Alice Cordelia Morse

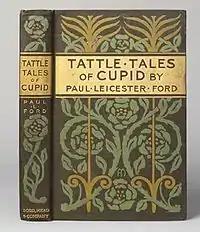
Cover design by Alice Cordelia Morse, 1898.

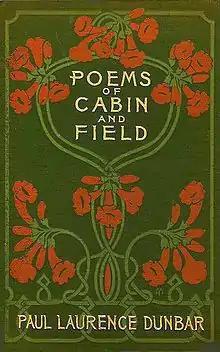
Cover design by Alice Cordelia Morse, 1900.

In the period from 1887 to 1905, Morse designed approximately eighty-one book covers, many of which were for major New York publishers such as Houghton Mifflin, Charles Scribner's Sons, Harper & Brothers, G.P. Putnam's Sons, and Dodd, Mead & Company. She designed covers for various types of books, including novels, plays, poetry, art history, travel literature, children's stories, and domestic handbooks and instructional manuals. Some of these were for famous authors, including Amelia Barr, Lafcadio Hearn, William Dean Howells, Thomas Nelson Page, and Oscar Wilde. She was often asked to design special holiday editions as well as posters. She also received commissions for in-text illustrations and for adding decorative borders, vignettes, and title pages to publications. Along with designing book covers, Morse tried recreating 16th century book bindings.